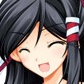
Portrait style: Anime Portrait